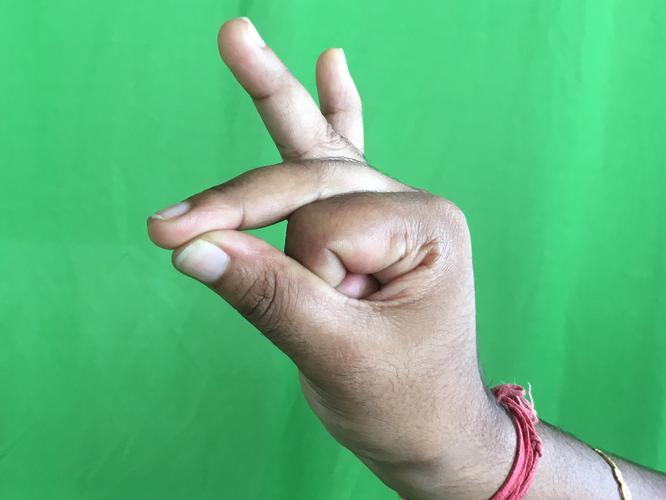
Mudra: Bramaram
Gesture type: single_hand